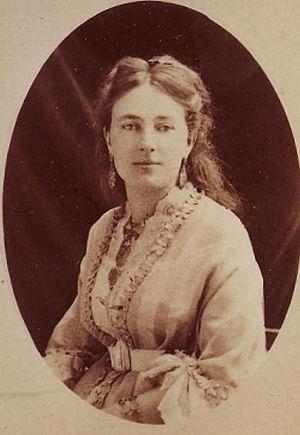
Portrait de Juliette Adam. Juliette Adam, née Lambert, le 4 octobre 1836 à Verberie (Oise), et morte le 23 août 1936 à Callian (Var), est une femme de lettres, polémiste, salonnière féministe et républicaine française. Elle était l'amie de George Sand (1804-1876).
George Sand [ ʒɔʁʒ sɑ̃ːd], pseudonyme d'Amantine Aurore Lucile Dupin, par mariage baronne Dudevant, est une romancière, dramaturge, épistolière, critique littéraire et journaliste française, née à Paris le 1ᵉʳ juillet 1804 et morte au château de Nohant-Vic le 8 juin 1876. Elle compte parmi les écrivains les plus prolifiques, avec plus de 70 romans à son actif et 50 volumes d'œuvres diverses dont des nouvelles, des contes, des pièces de théâtre et des textes politiques.